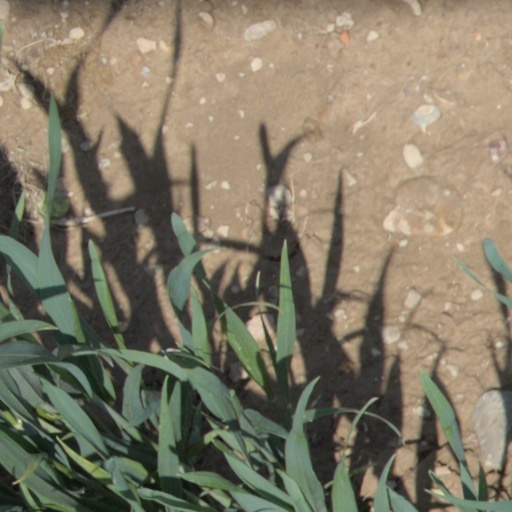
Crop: wheat